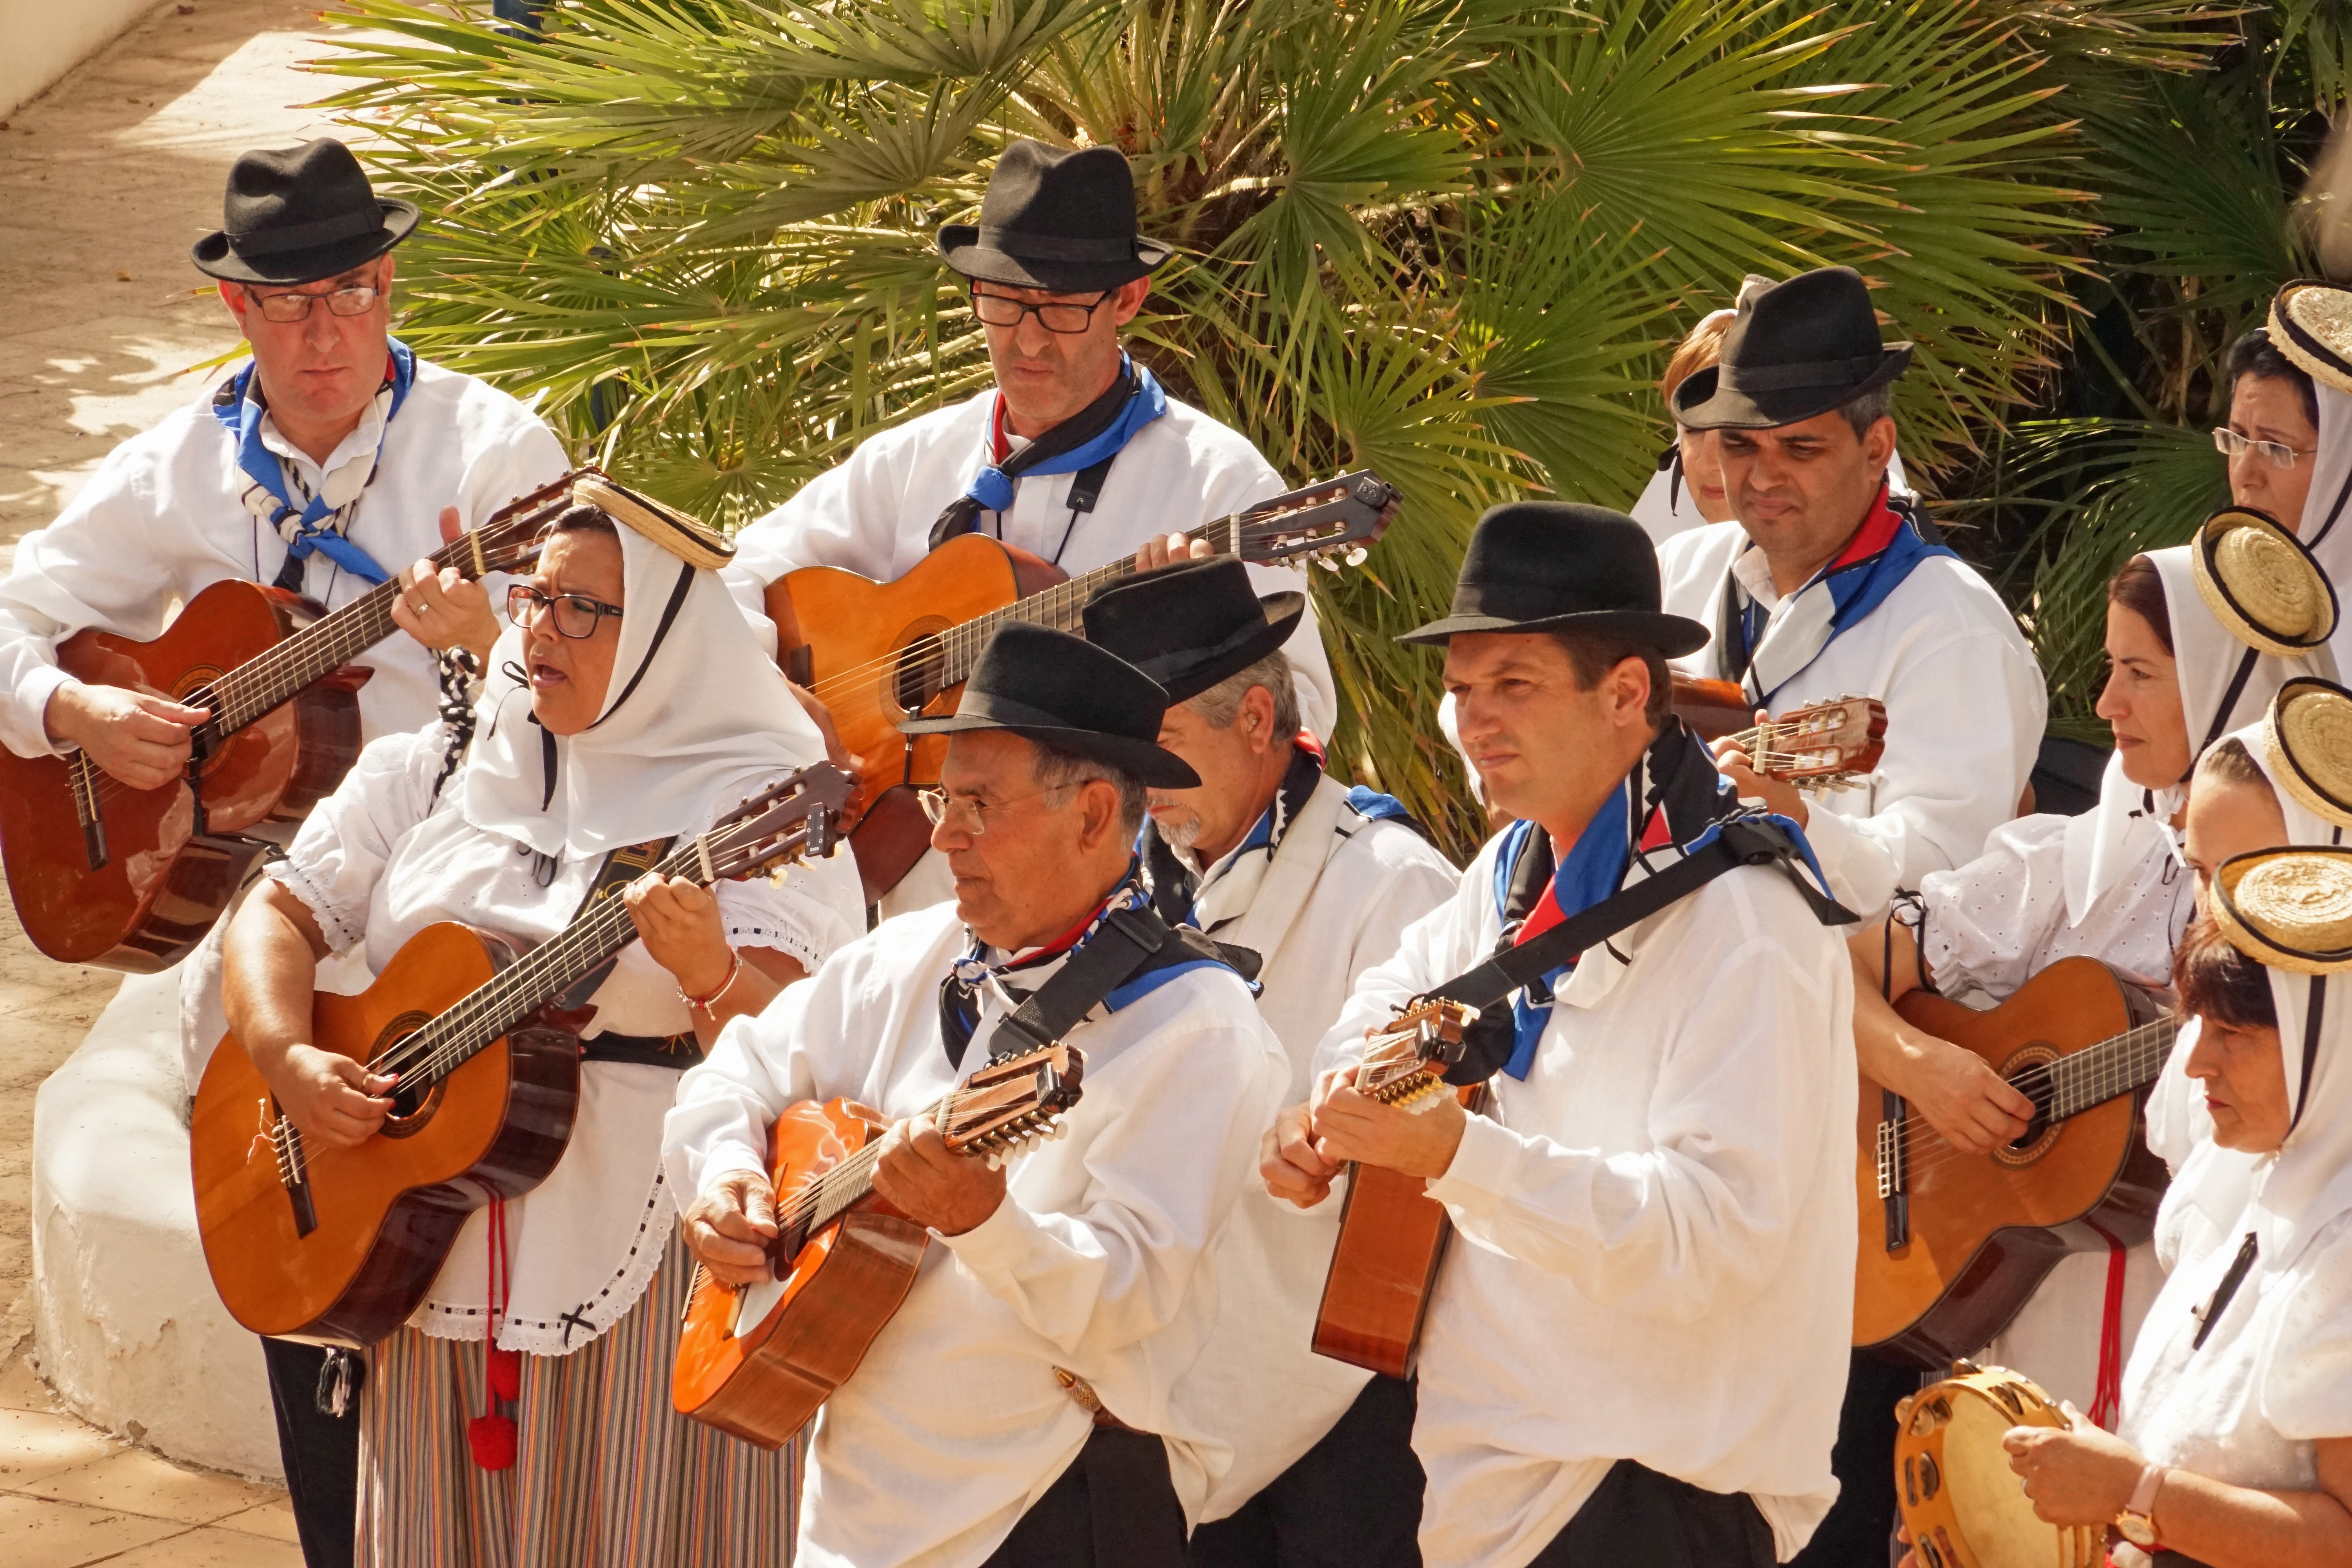
music, people, musician, musical instrument, festival, orchestra, guitars, tradition, entertainment, marching, lanzarote, folk music, music group, social group, musical ensemble